Benoît and the Mandelbrots

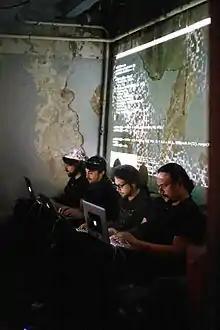
Benoit and the Mandelbrots performing at the SuperCollider Symposium, 2012

Benoît and the Mandelbrots, named after French American mathematician Benoît Mandelbrot, is a Computer Music band formed in 2009 in Karlsruhe, Germany. They are known for their live coded and Algorave performances, the Digital Arts practice of improvising with programming languages that gradually dissolves the distinction between composer and performer.